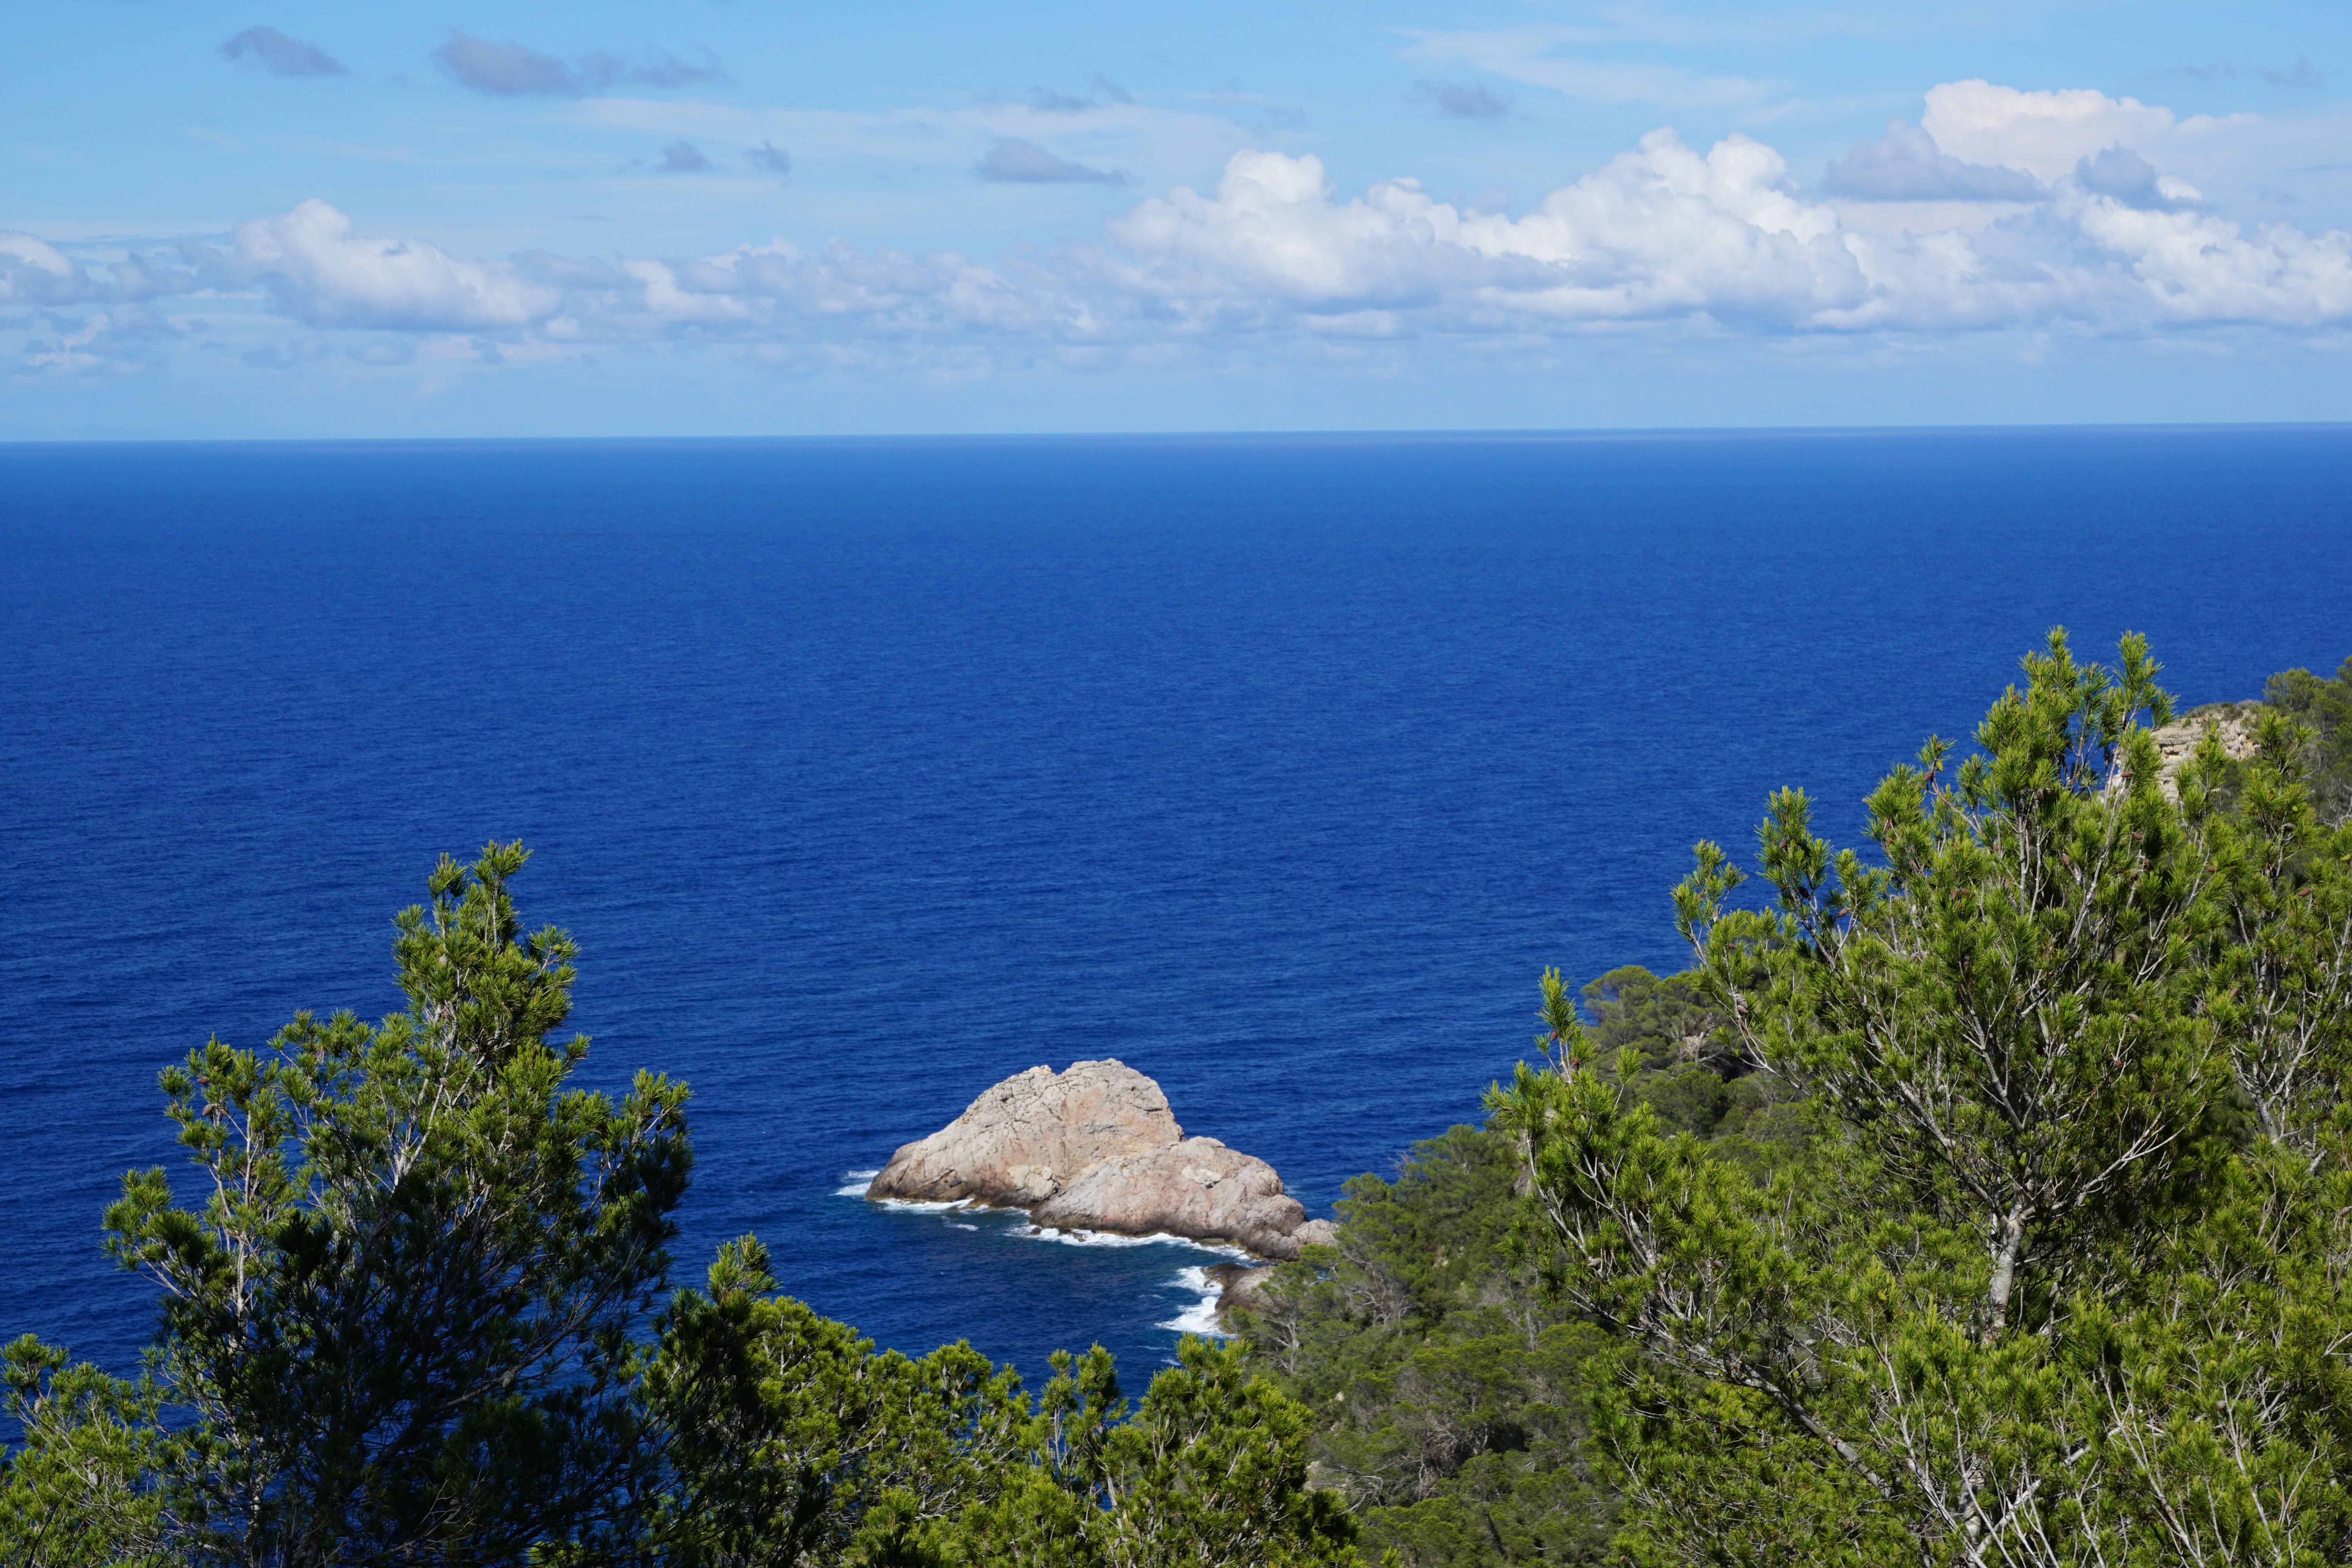
sea, coast, water, rock, ocean, horizon, mountain, shore, lake, view, cliff, mediterranean, holiday, bay, island, terrain, spain, holidays, outlook, archipelago, rocky coast, ecosystem, cape, islet, landform, ibiza, balearic islands, natural environment, geographical feature